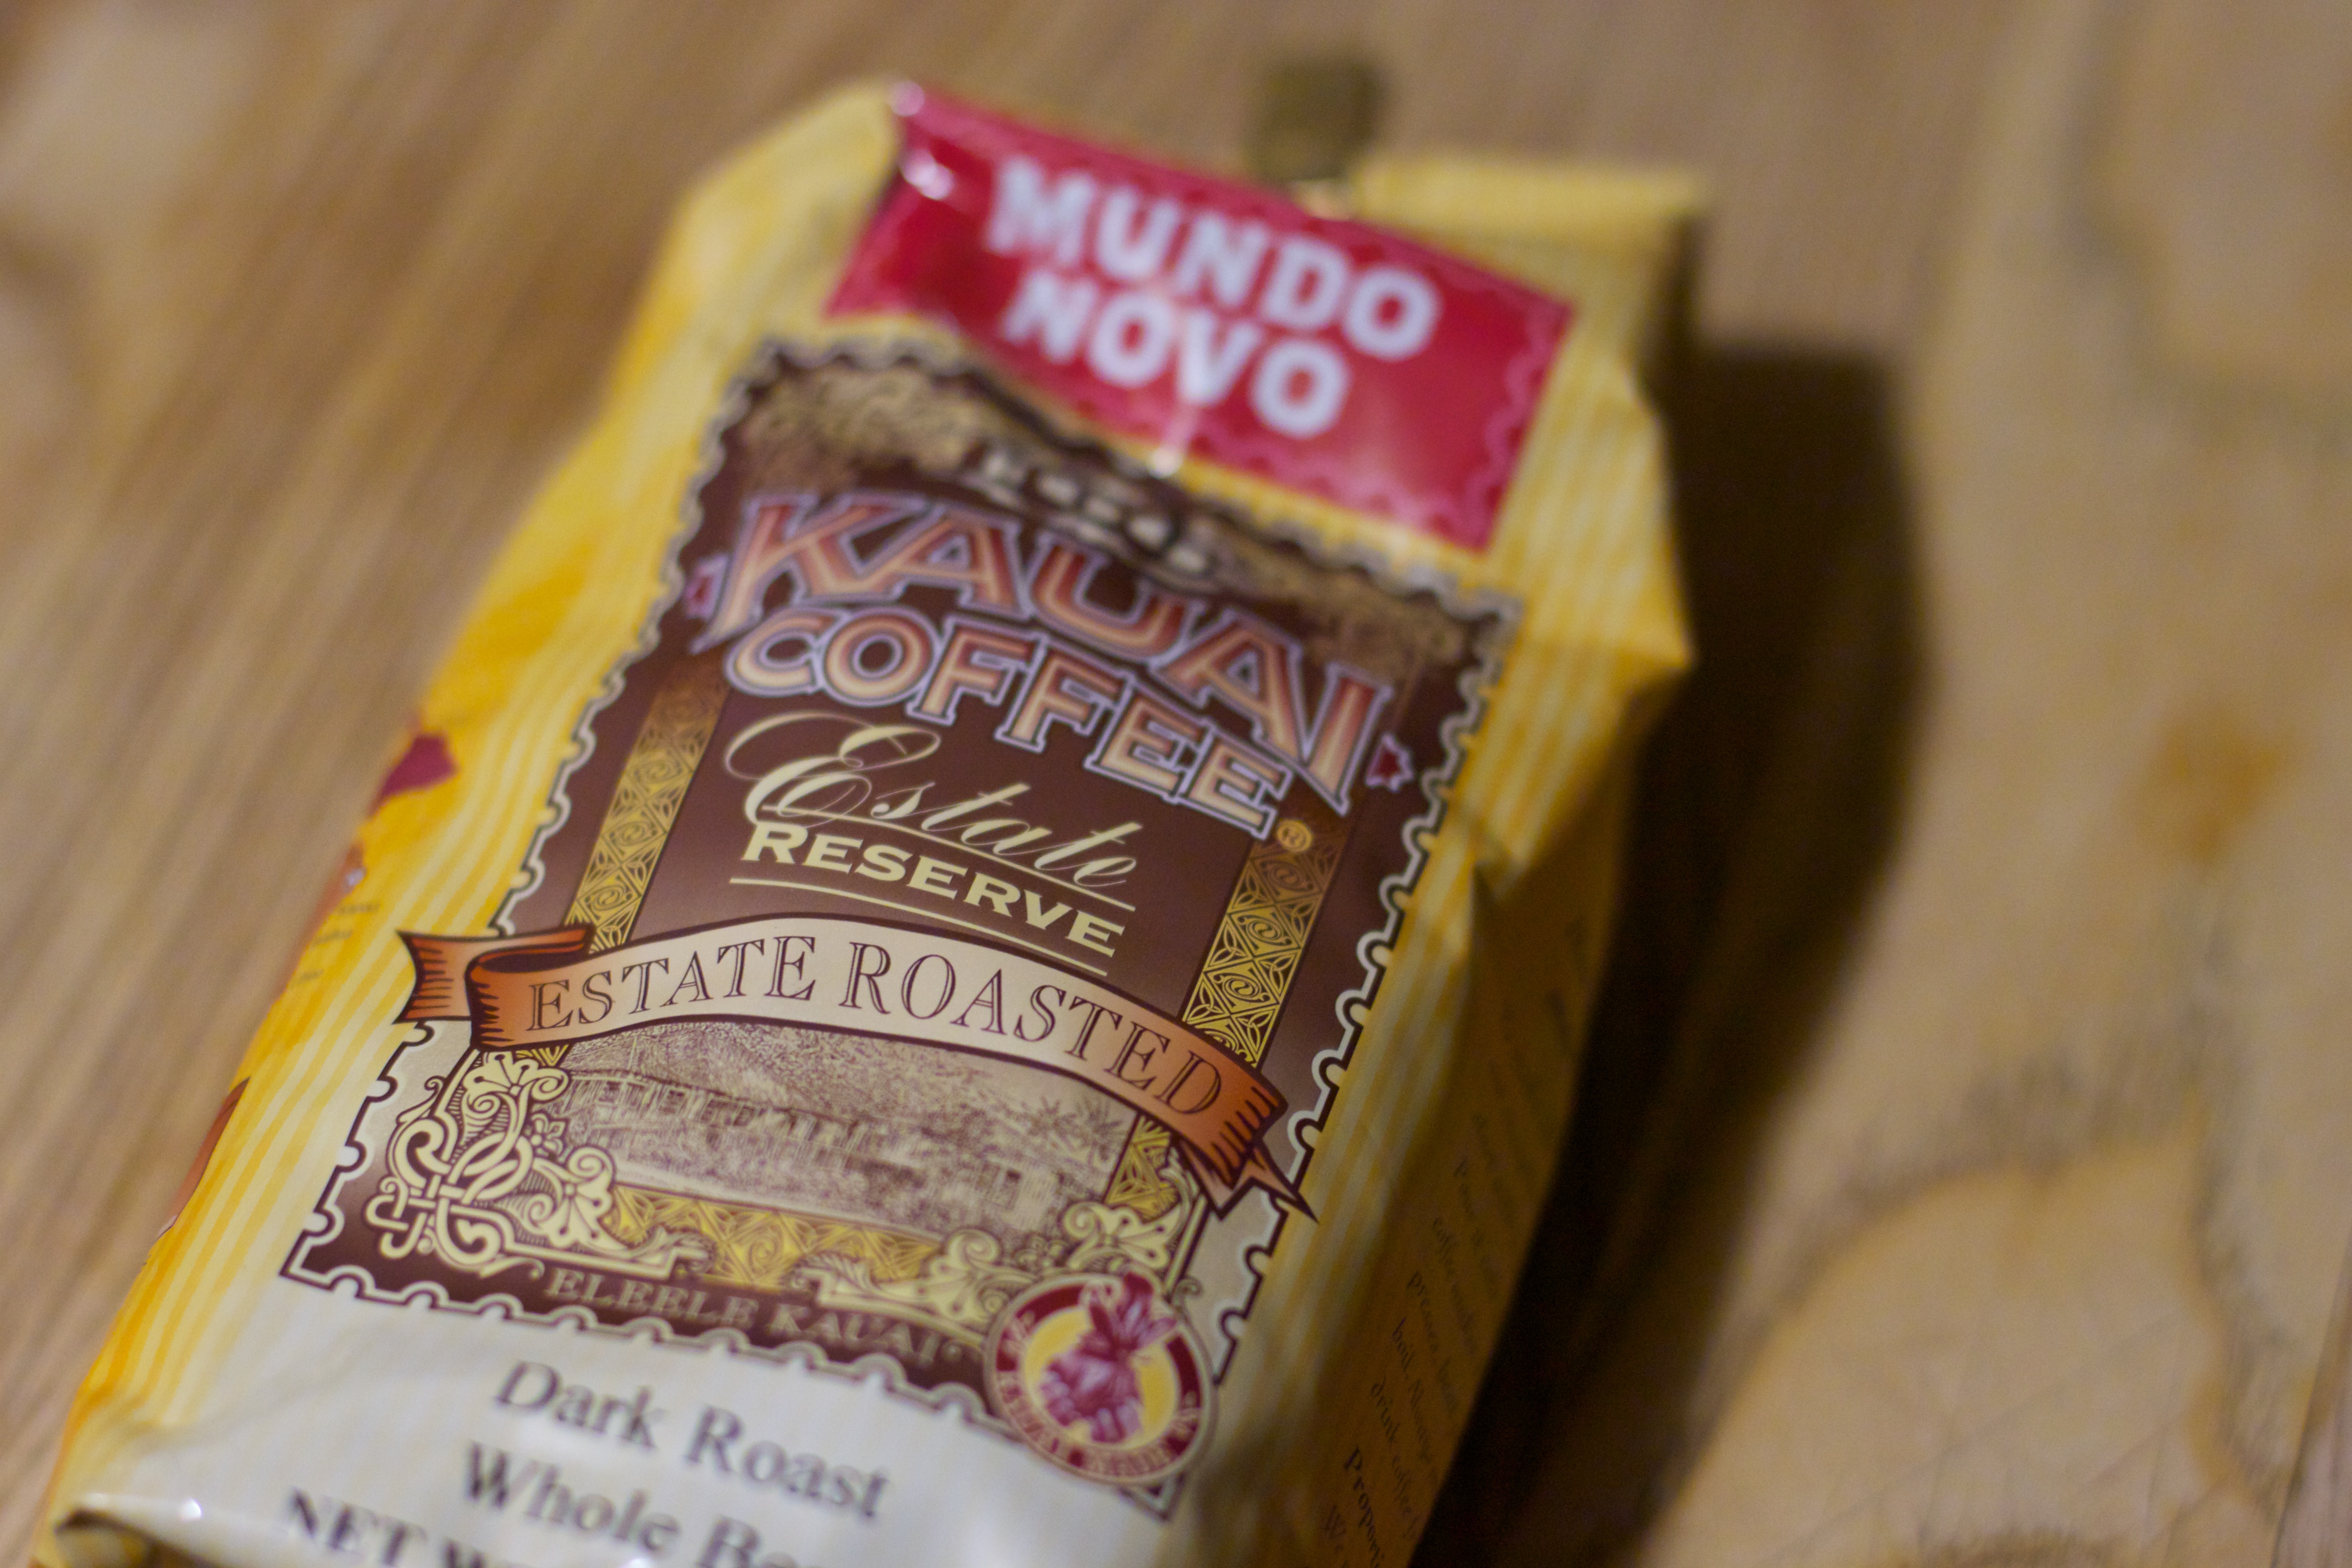
coffee, food, drink, breakfast, baking, dessert, flavor, snack food, distilled beverage